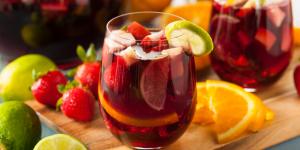
sangria con licor